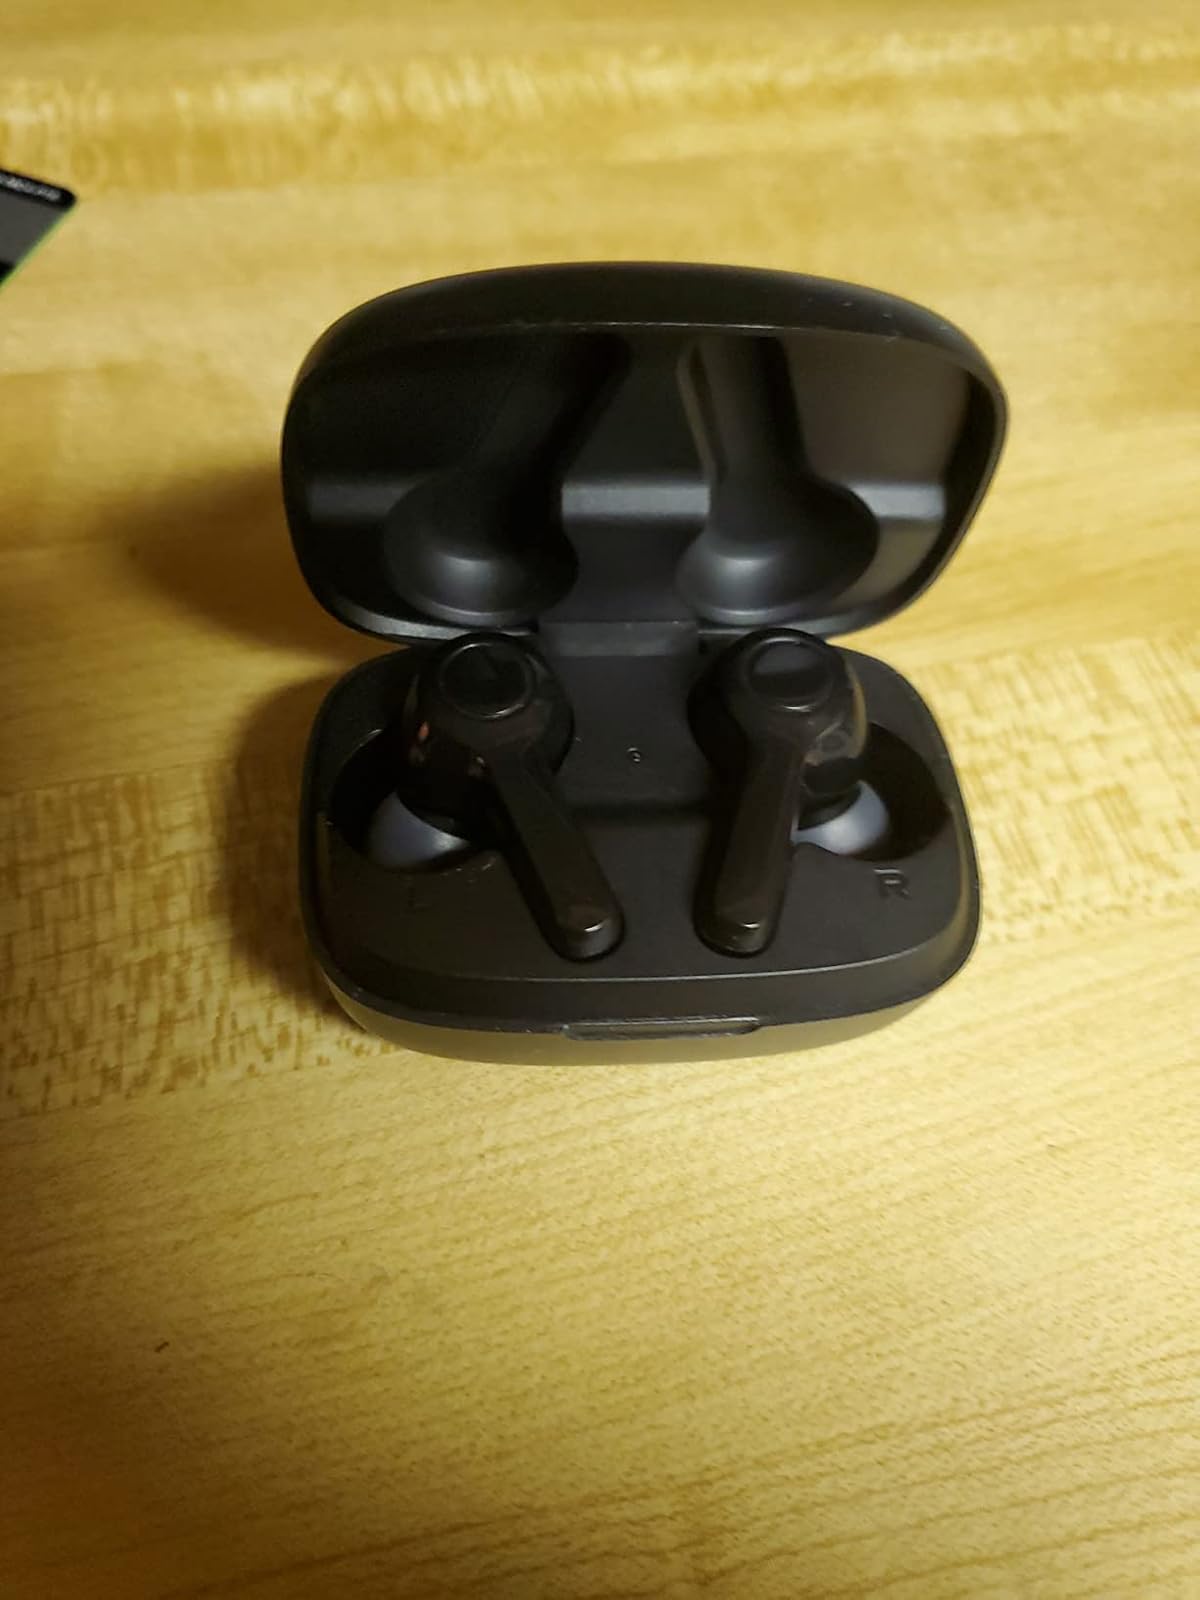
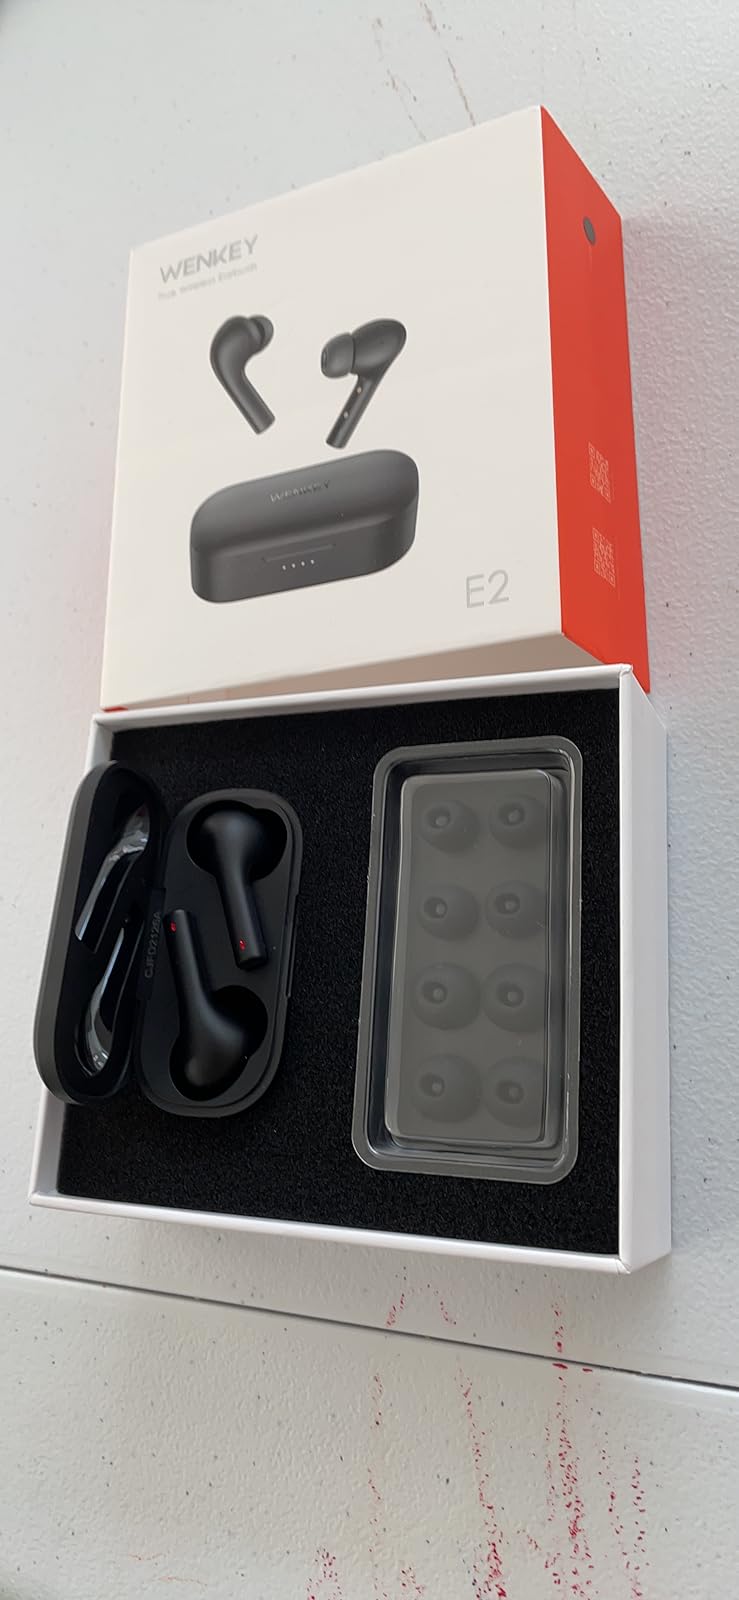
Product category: earbuds
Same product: no